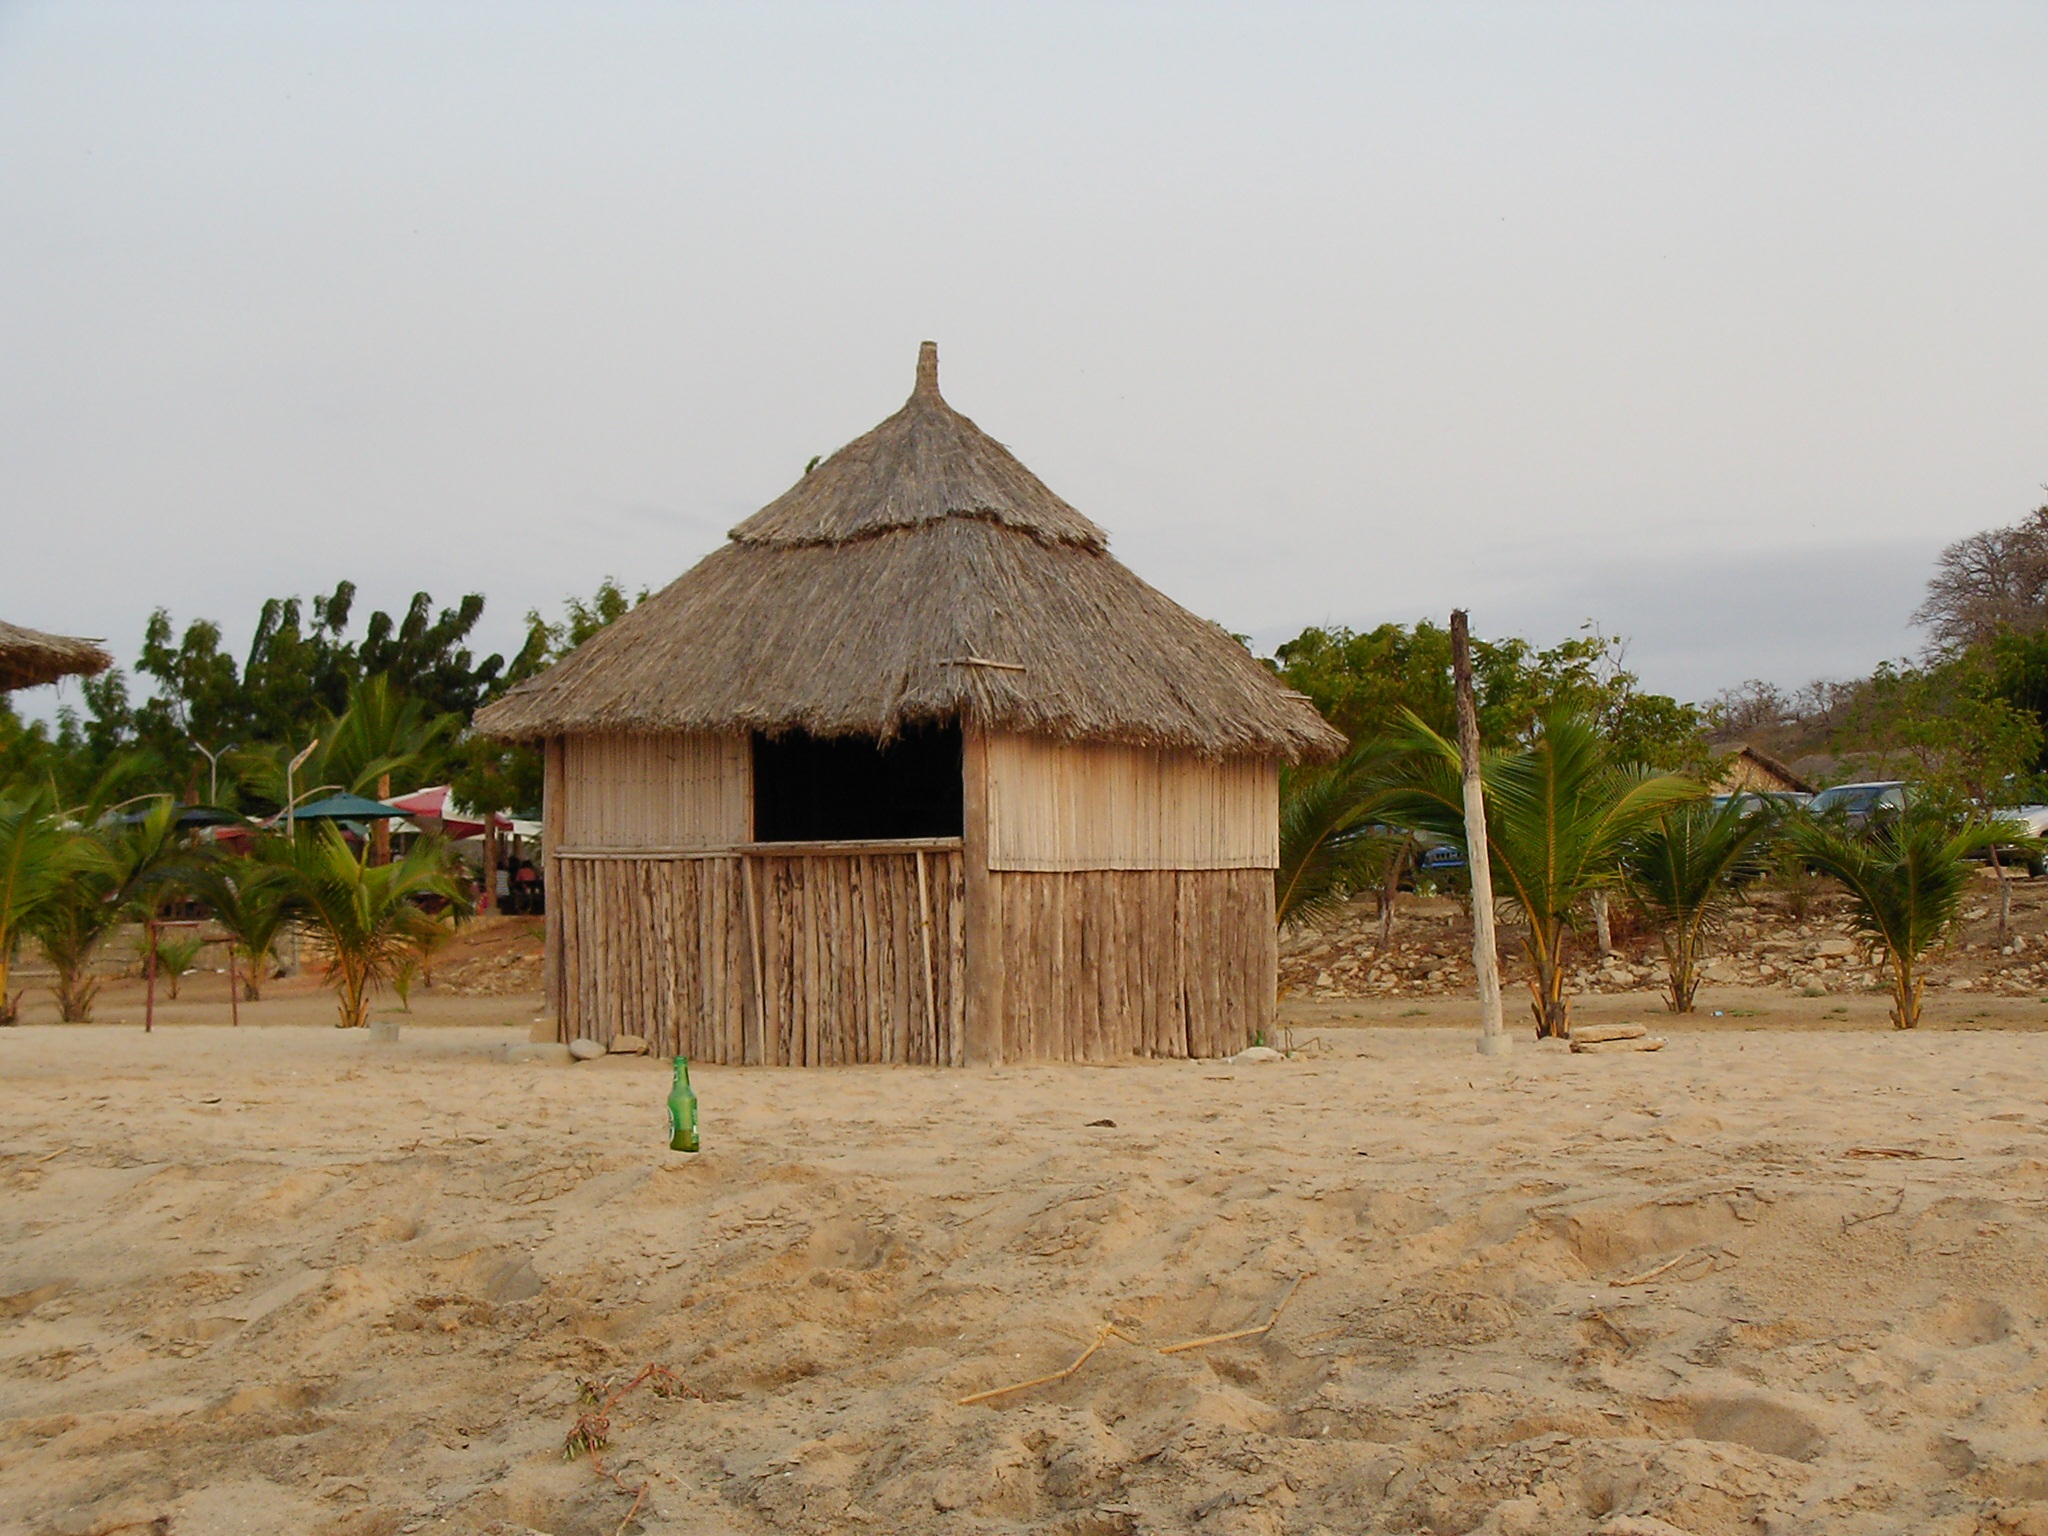
beach, vacation, hut, village, agriculture, rural area, angola, luanda